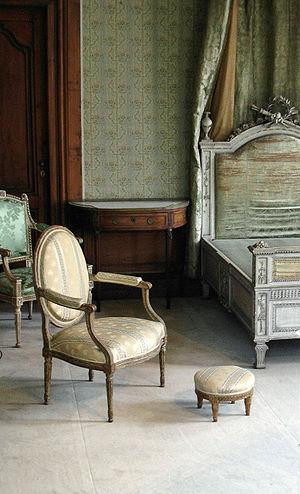
L’ébéniste est un artisan qui transforme des bois, plus ou moins précieux, pour créer du mobilier fonctionnel ou décoratif.